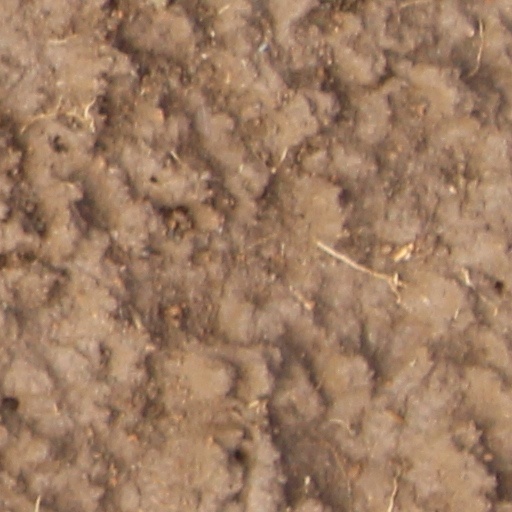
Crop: wheat